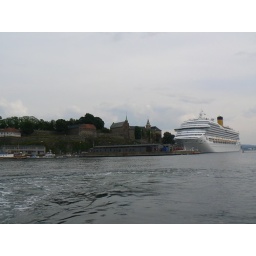
Cruise ship in front of Akershus castle